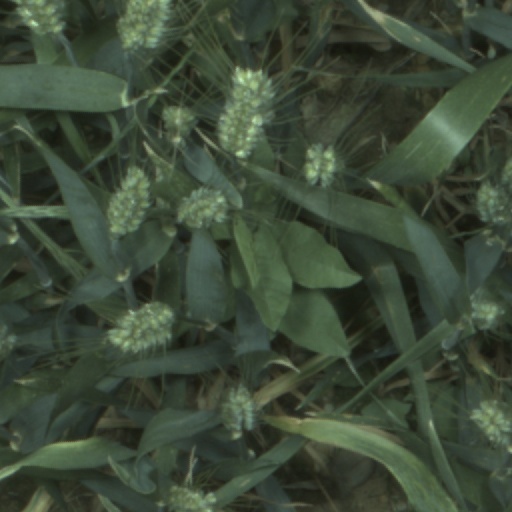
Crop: wheat